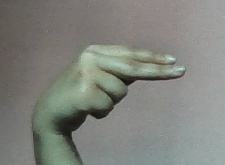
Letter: ain